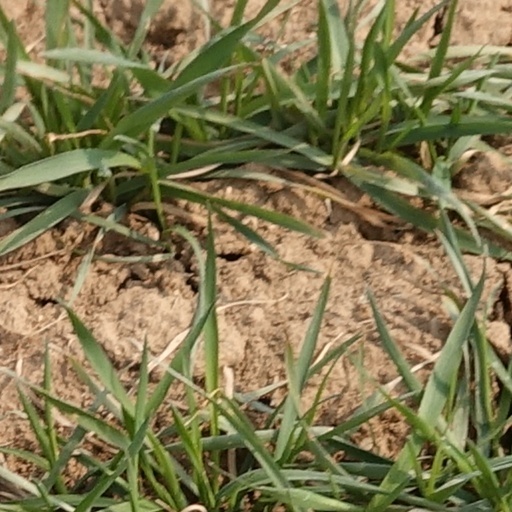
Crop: wheat